Kavita Oberoi

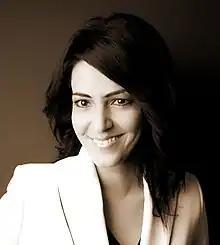

Kavita Oberoi (born 27 April 1970) is a British entrepreneur. She founded Oberoi Consulting, an IT and Business Healthcare Consultancy in 2001.